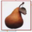
Label: pear